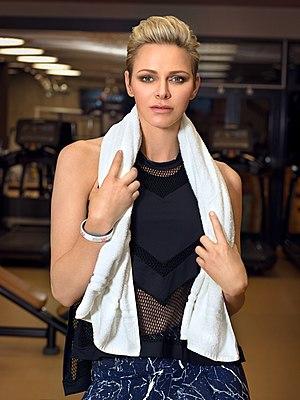
La Princesse de Monaco Charléne de Wittstock photographiée par Gil Zetbase à World Class de MonacoPortuguês: Charlene, Princesa do Mônaco, posa para capa da revista MyWorldClass.
Charlene Lynette Wittstock, née le 25 janvier 1978 à Bulawayo, émigrée à Benoni, est une ancienne nageuse sud-africaine devenue membre de la famille princière monégasque. Épouse du prince souverain Albert II de Monaco, elle est désormais connue comme la princesse Charlène de Monaco.